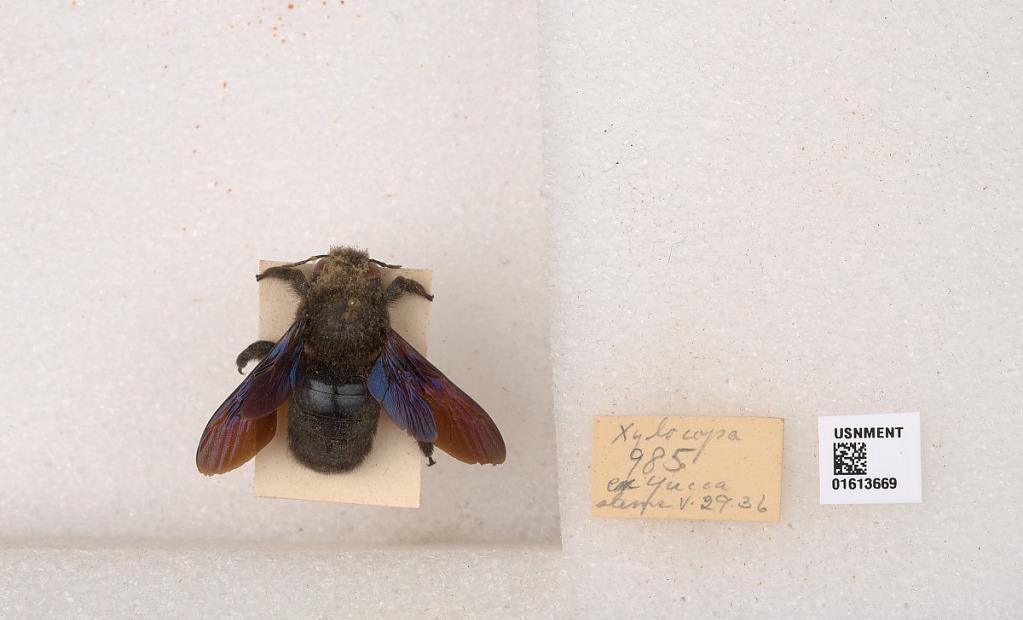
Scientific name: Xylocopa (Xylocopa) violacea (Linnaeus)
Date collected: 1936-5-29